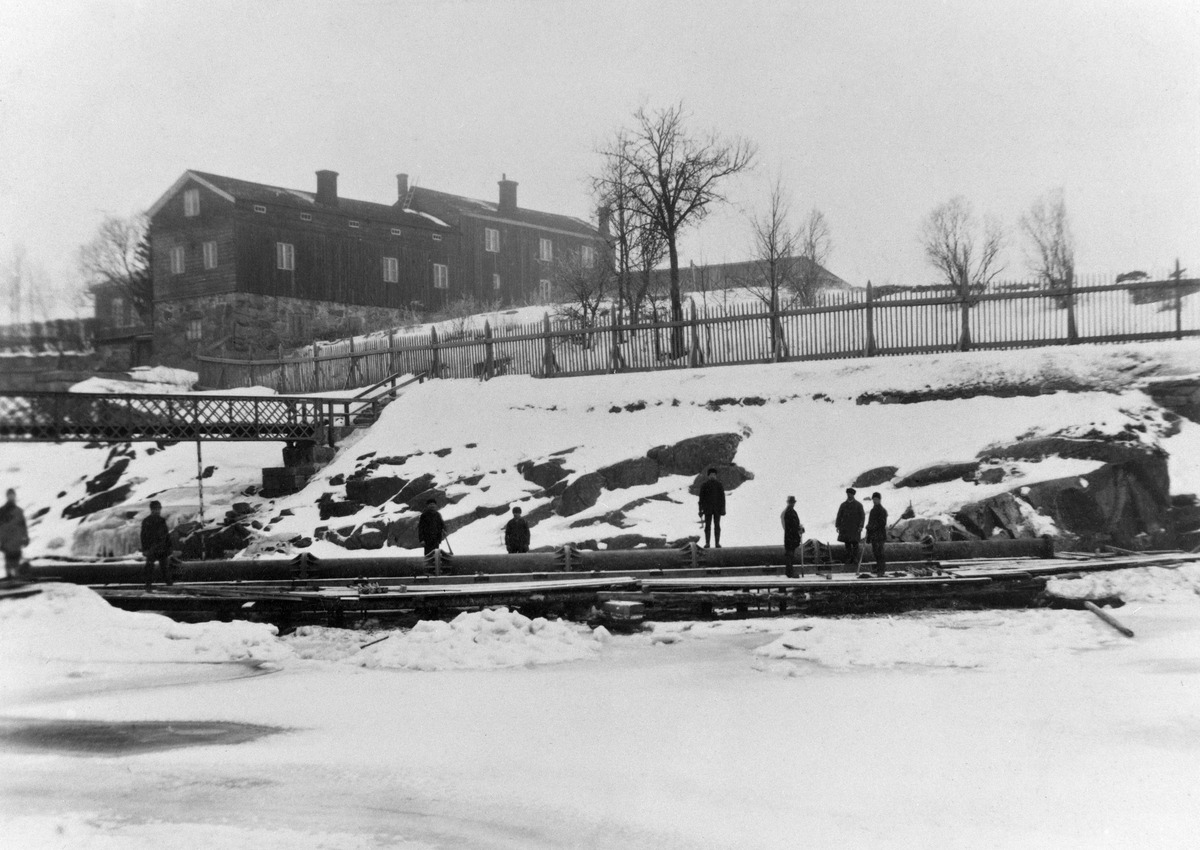
Vesiputken asentamista Vanhankaupunginkosken poikki
sisällön kuvaus: Vesiputken asentamista Vanhankaupunginkosken poikki. mustavalkoinen
Ajankohta: kuvausaika 1890
Paikka: Suomi, Uusimaa, Helsinki, Viikinmäki Helsinki, Helsinki
Aiheet: kunnallistekniikka vesihuolto, puurakennukset